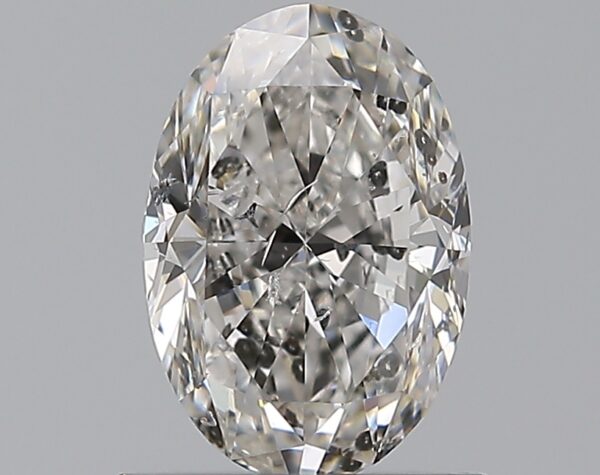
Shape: oval
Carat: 1
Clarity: SI2
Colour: F
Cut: GD
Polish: EX
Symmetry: G
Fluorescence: SL
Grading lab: HRD
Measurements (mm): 7.67 x 5.22 x 3.43